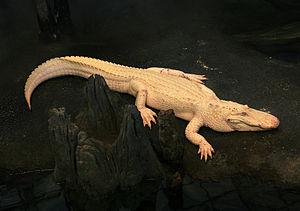
Alligator d'Amérique Albinos (Alligator mississippiensis) à la California Academy of Sciences Italiano: Un Alligatore del Mississippi albino (Alligator mississippiensis) alla California Academy of Sciences Español: Un lagarto americano albino (Alligator mississippiensis) en la Academia de Ciencias de California.